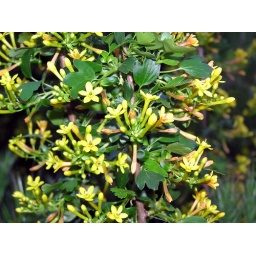
Little yellow flowers that hummingbirds love. Followed by golden, then purple berries.